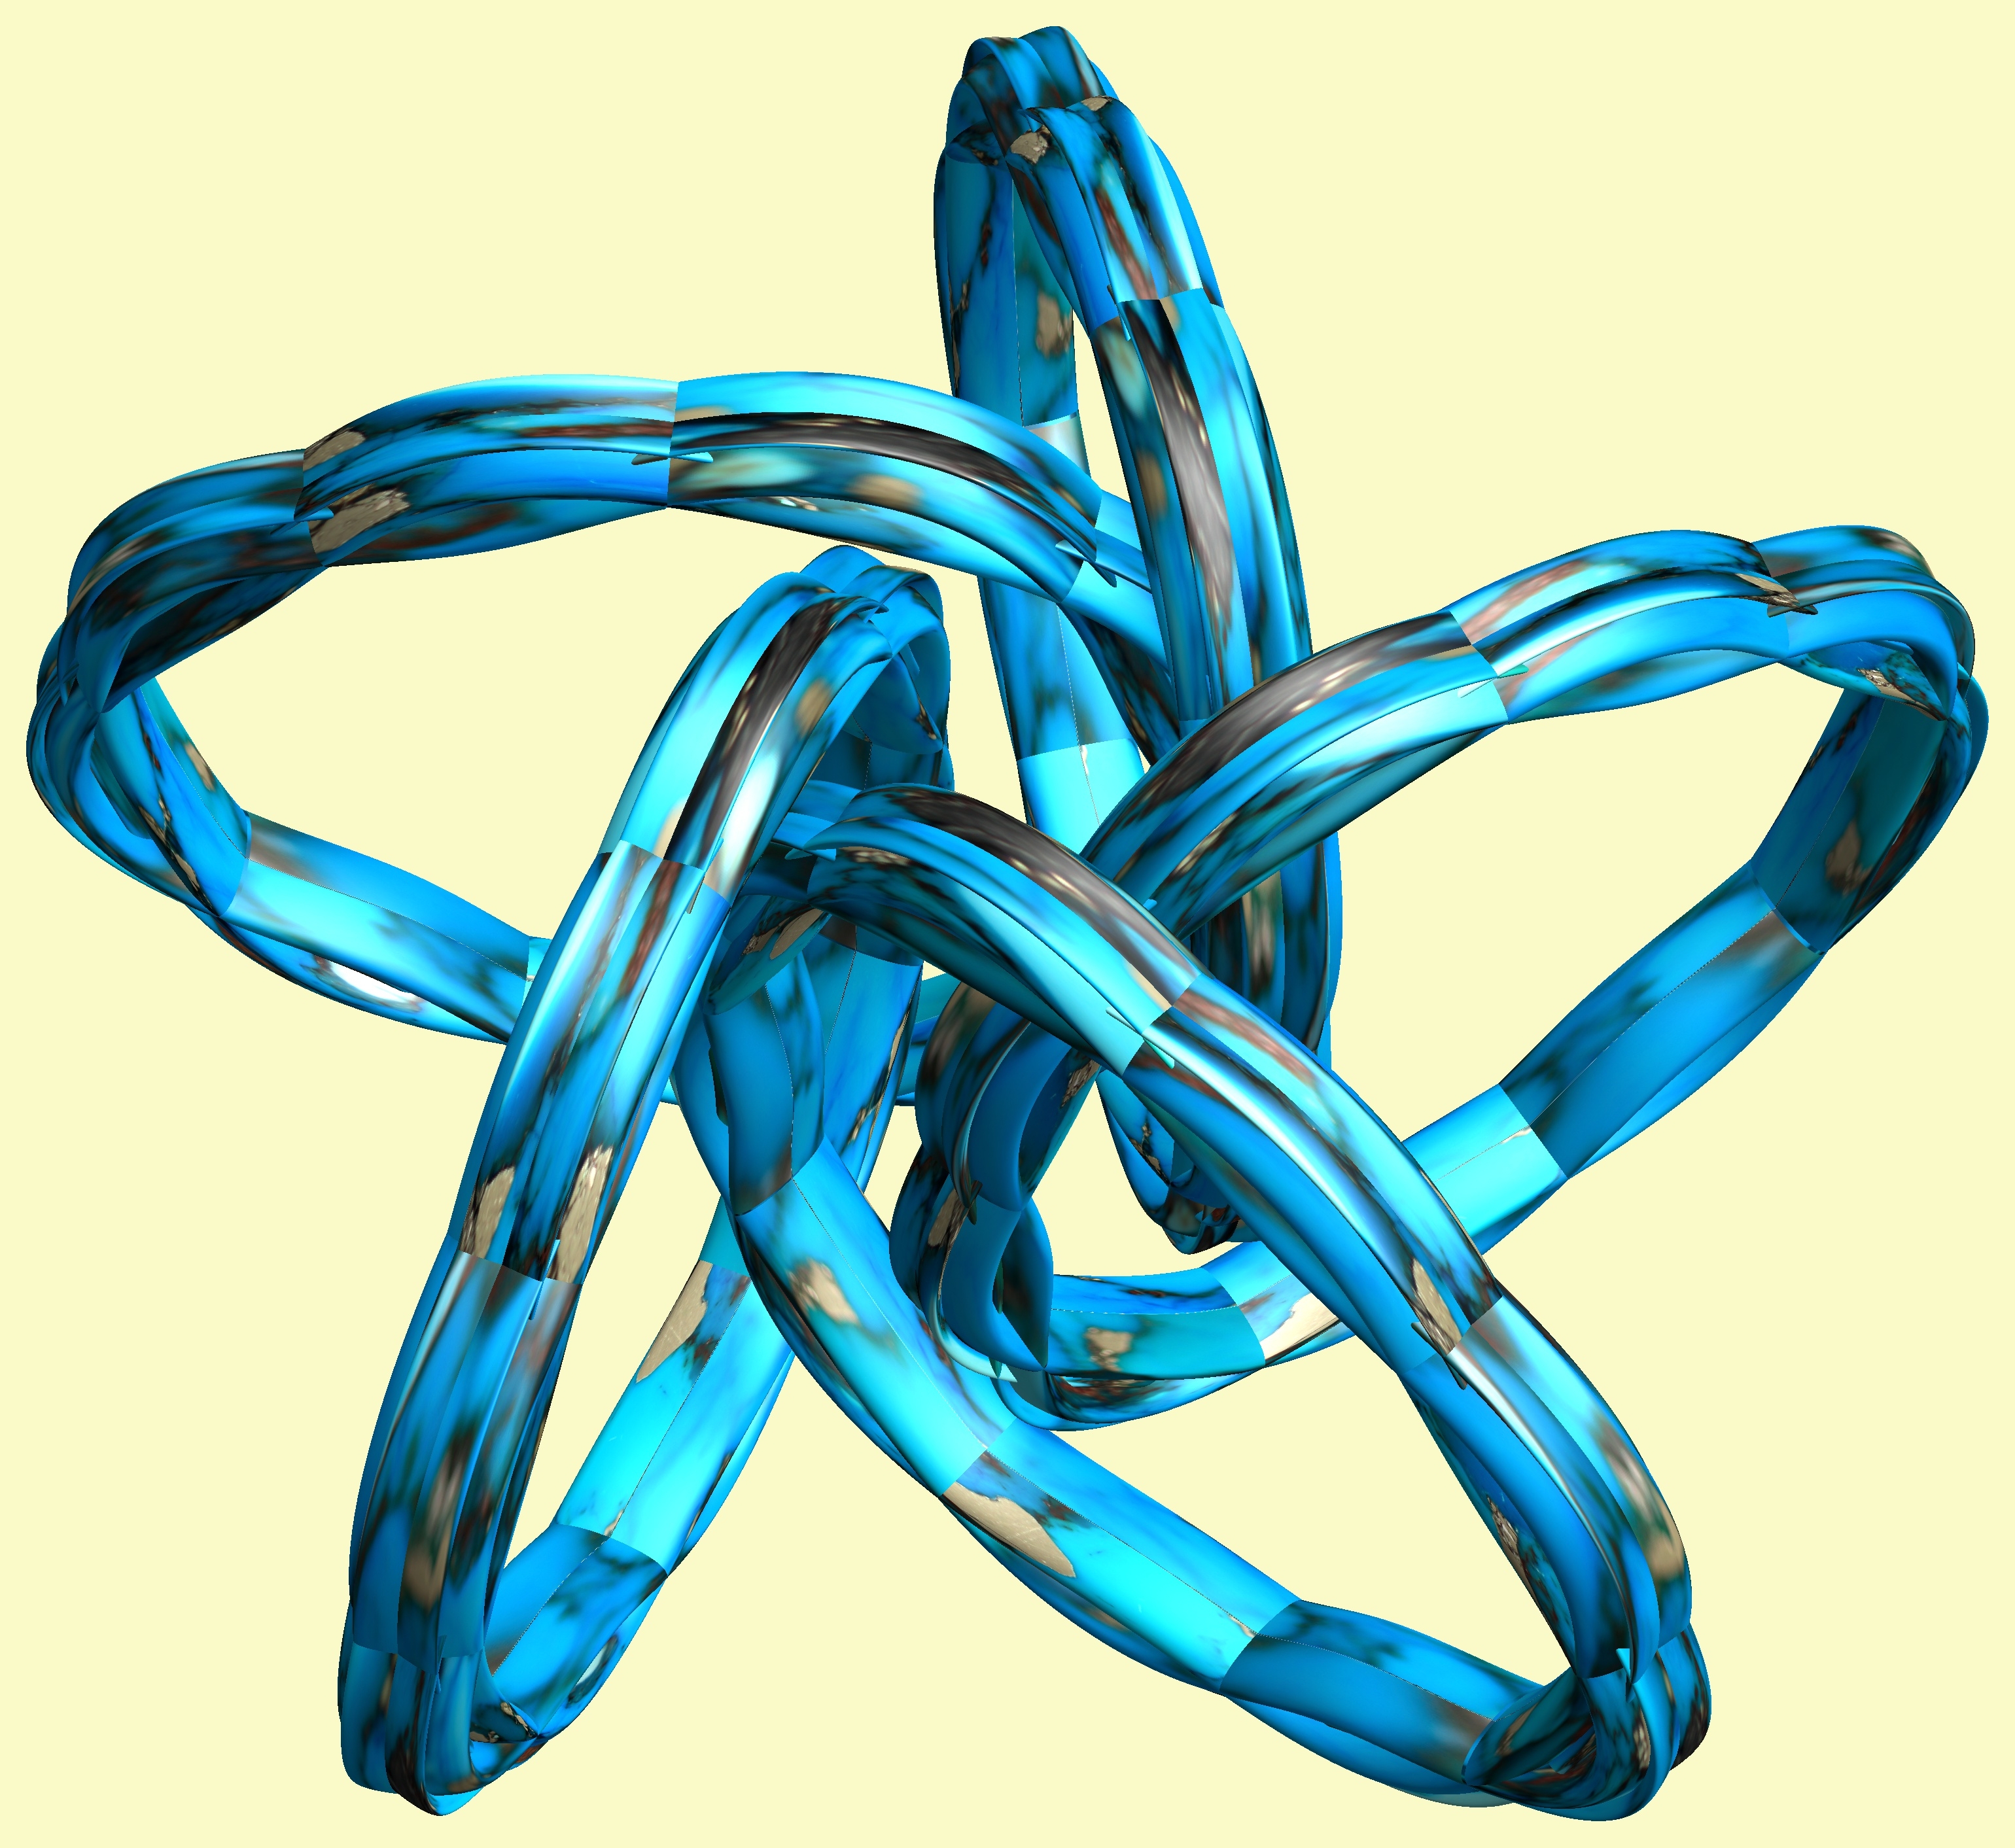
structure, wheel, texture, pattern, figure, design, symmetry, 3d, graphic, torus, mathematica, cg, parametricplot3d, code, program, algorithm, abstruct, mapping, perfect5th, p5, chord